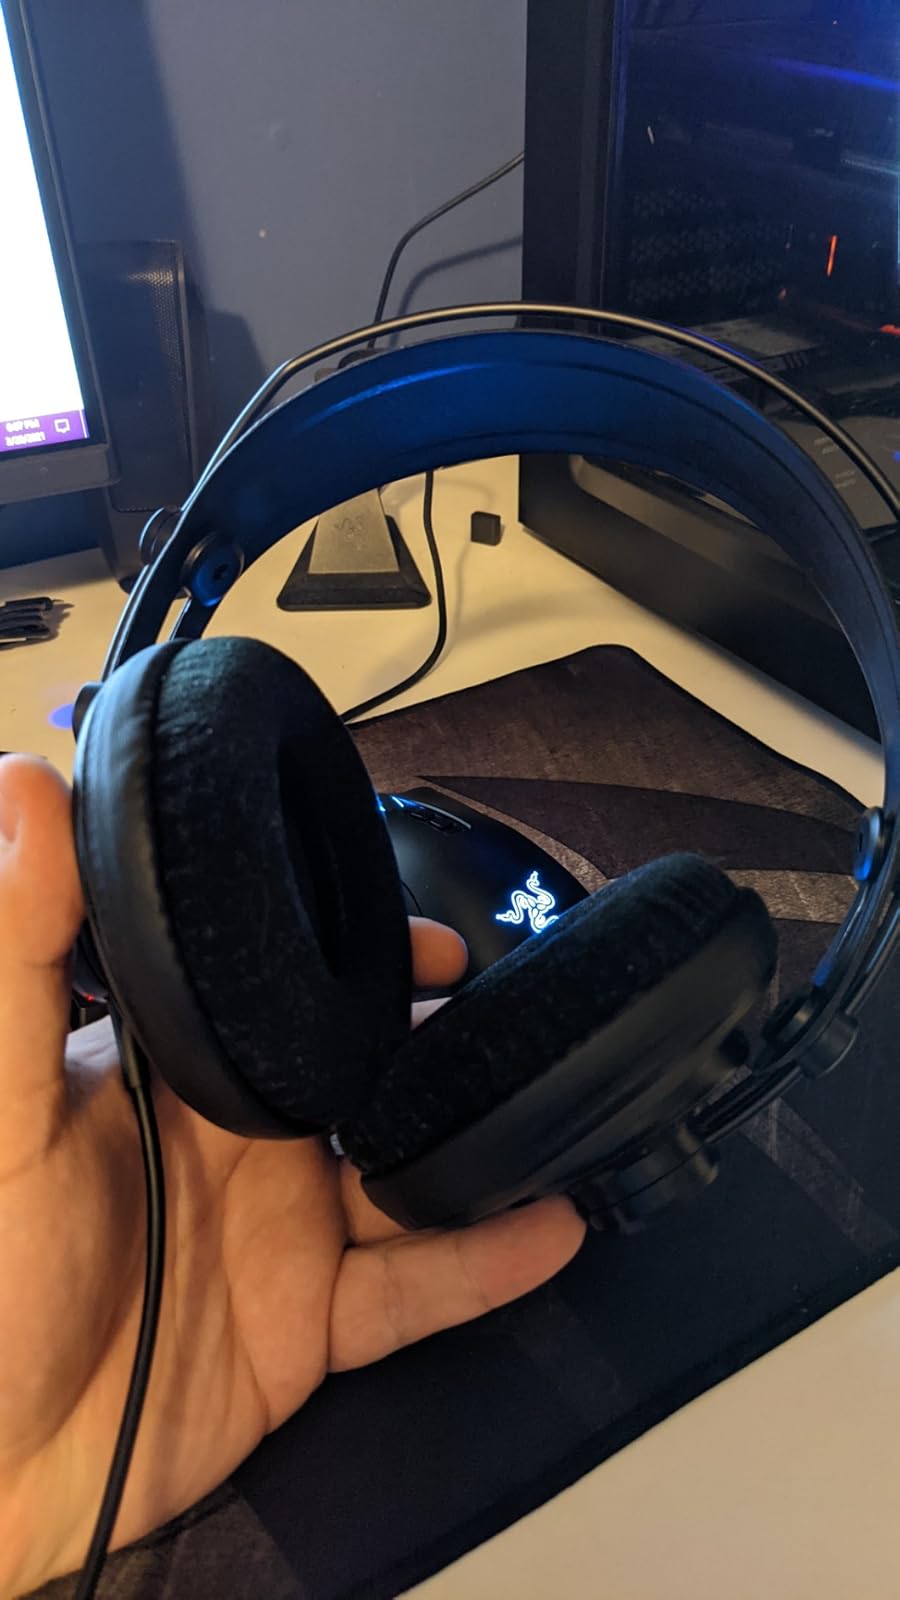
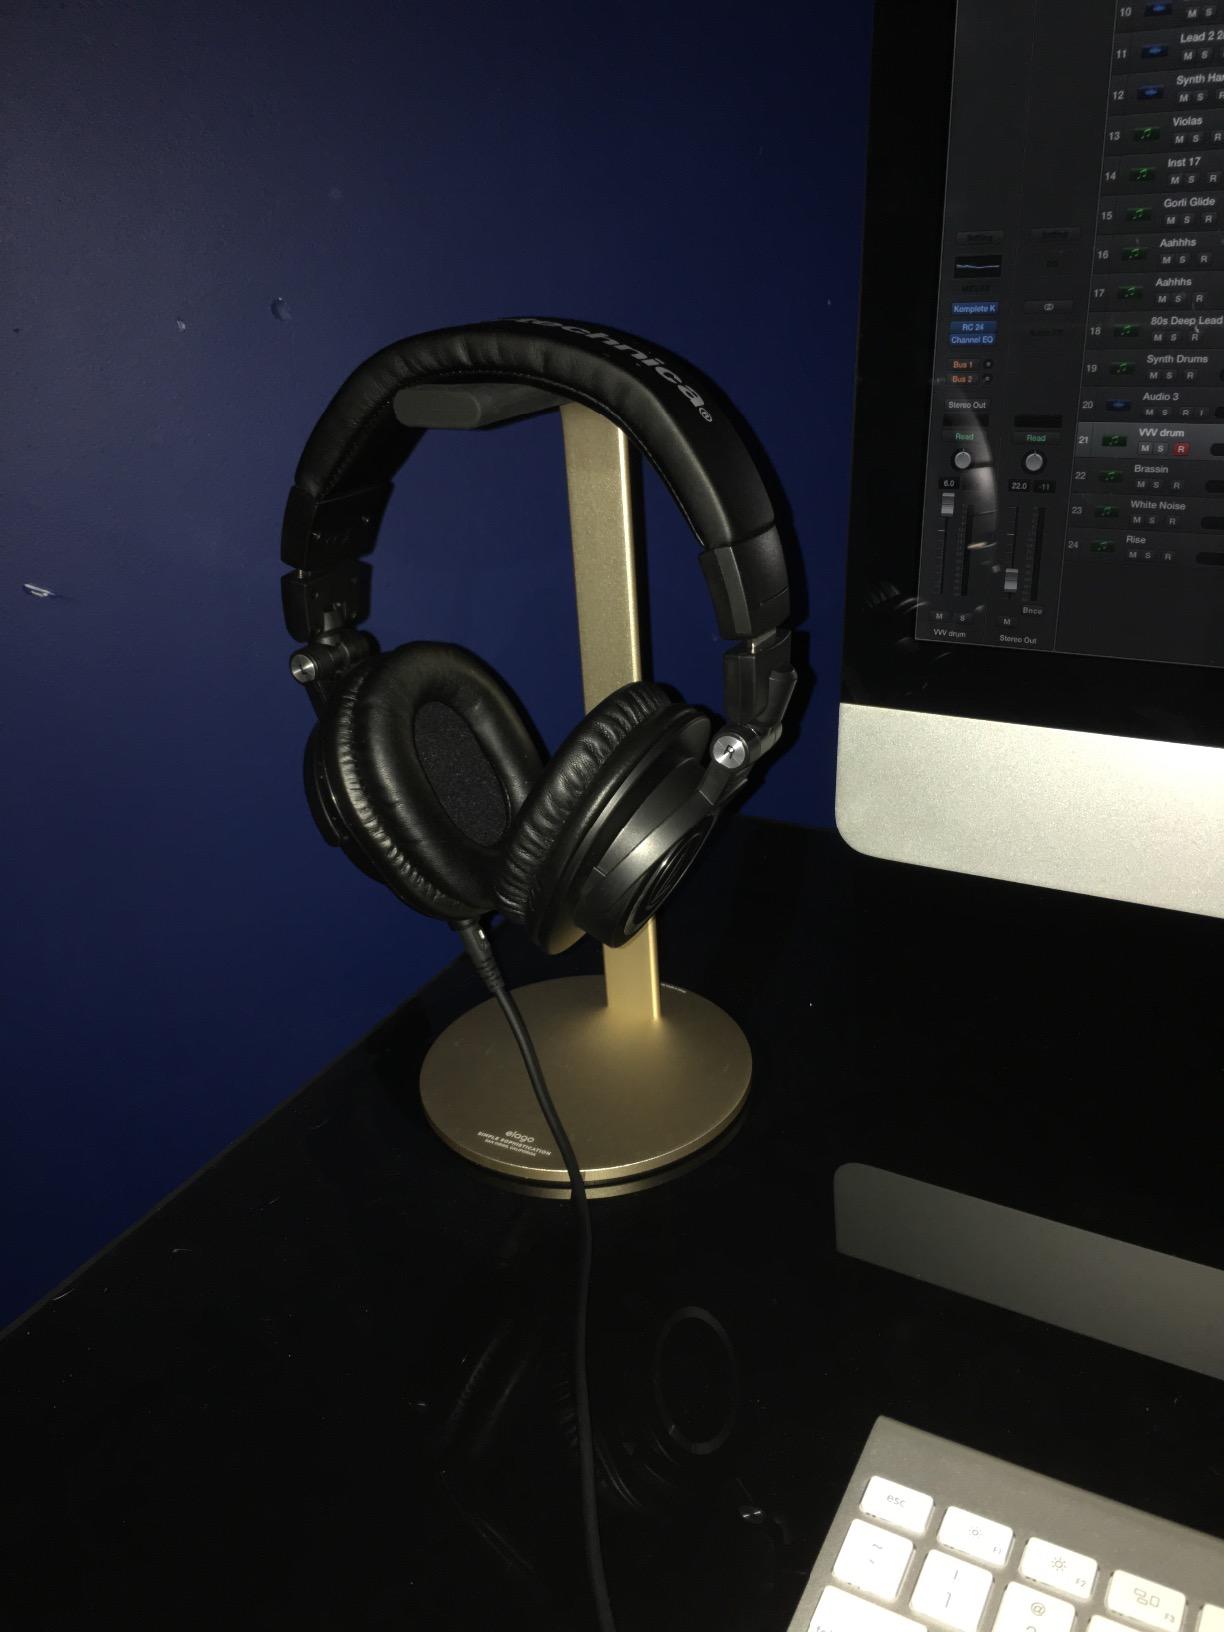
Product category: headphones
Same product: no